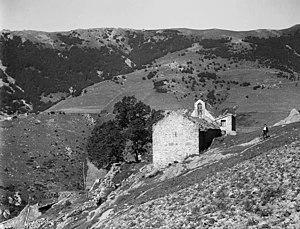
L'ermitage Saint-Guillem de Combret en 1910.